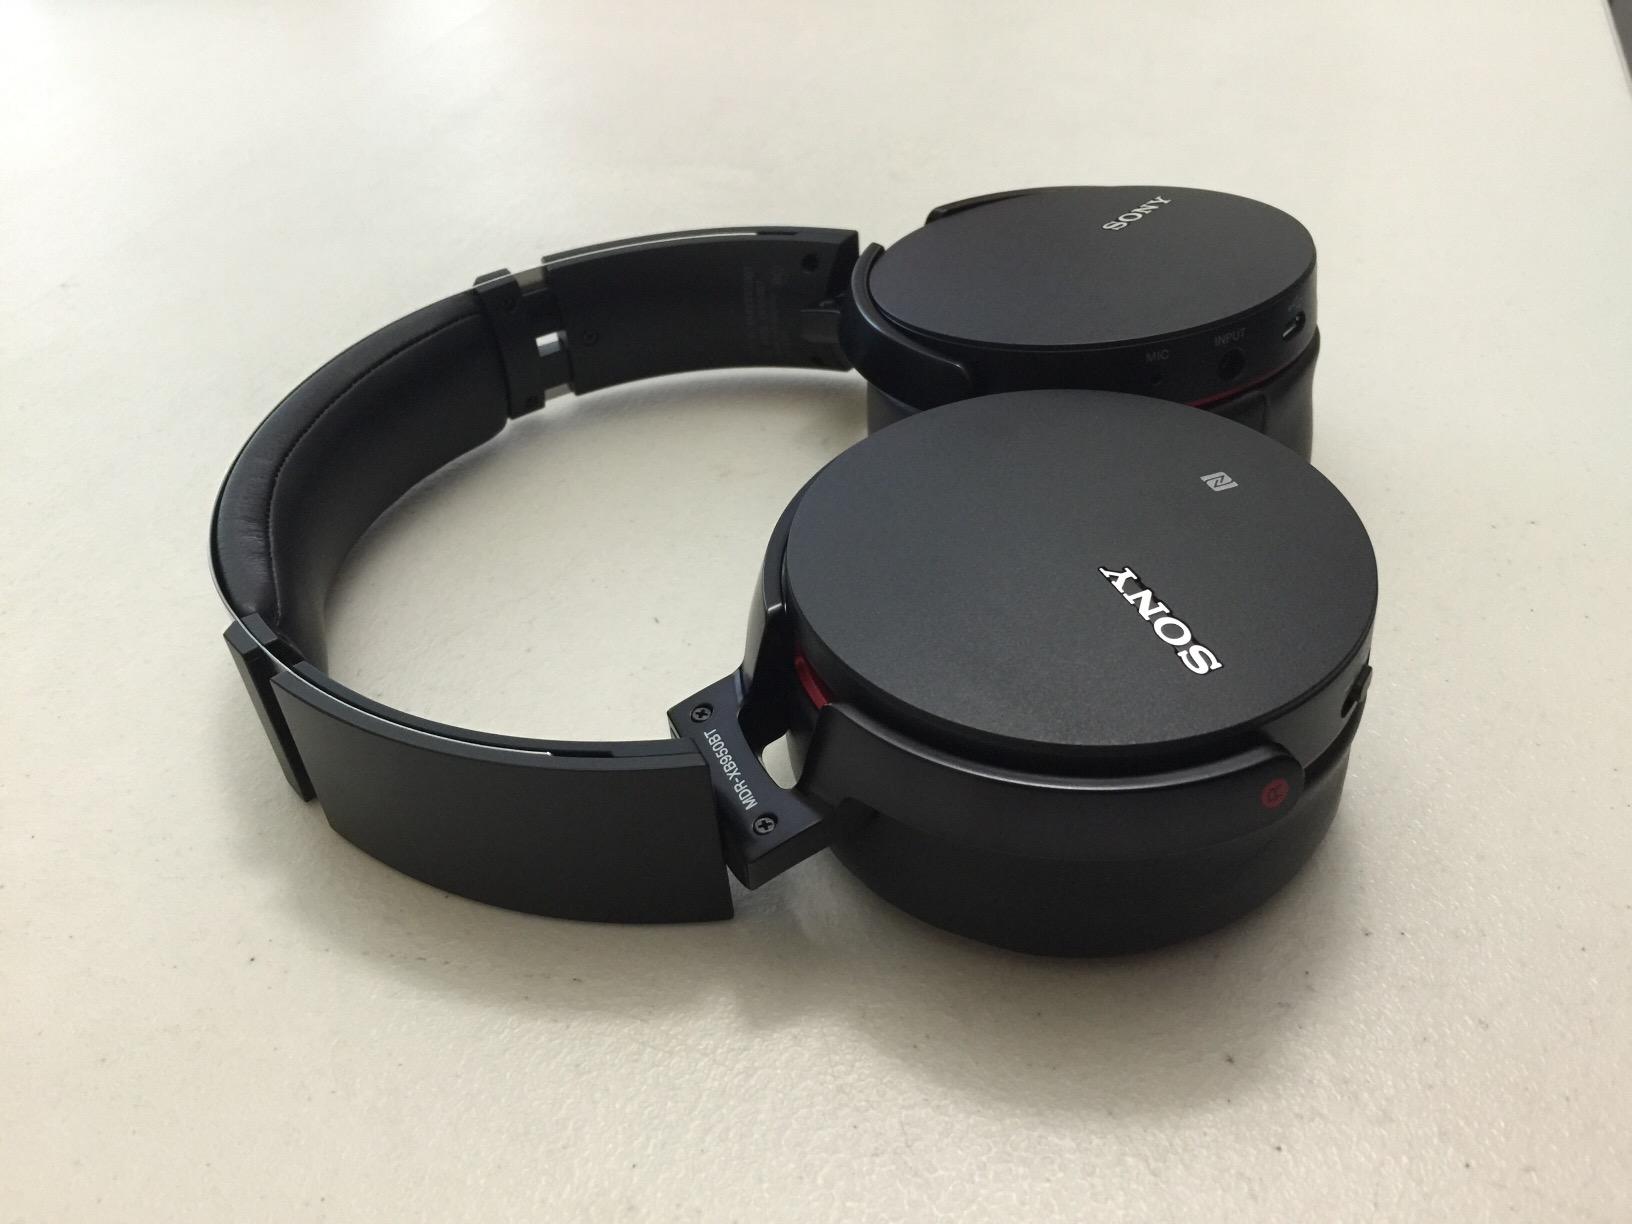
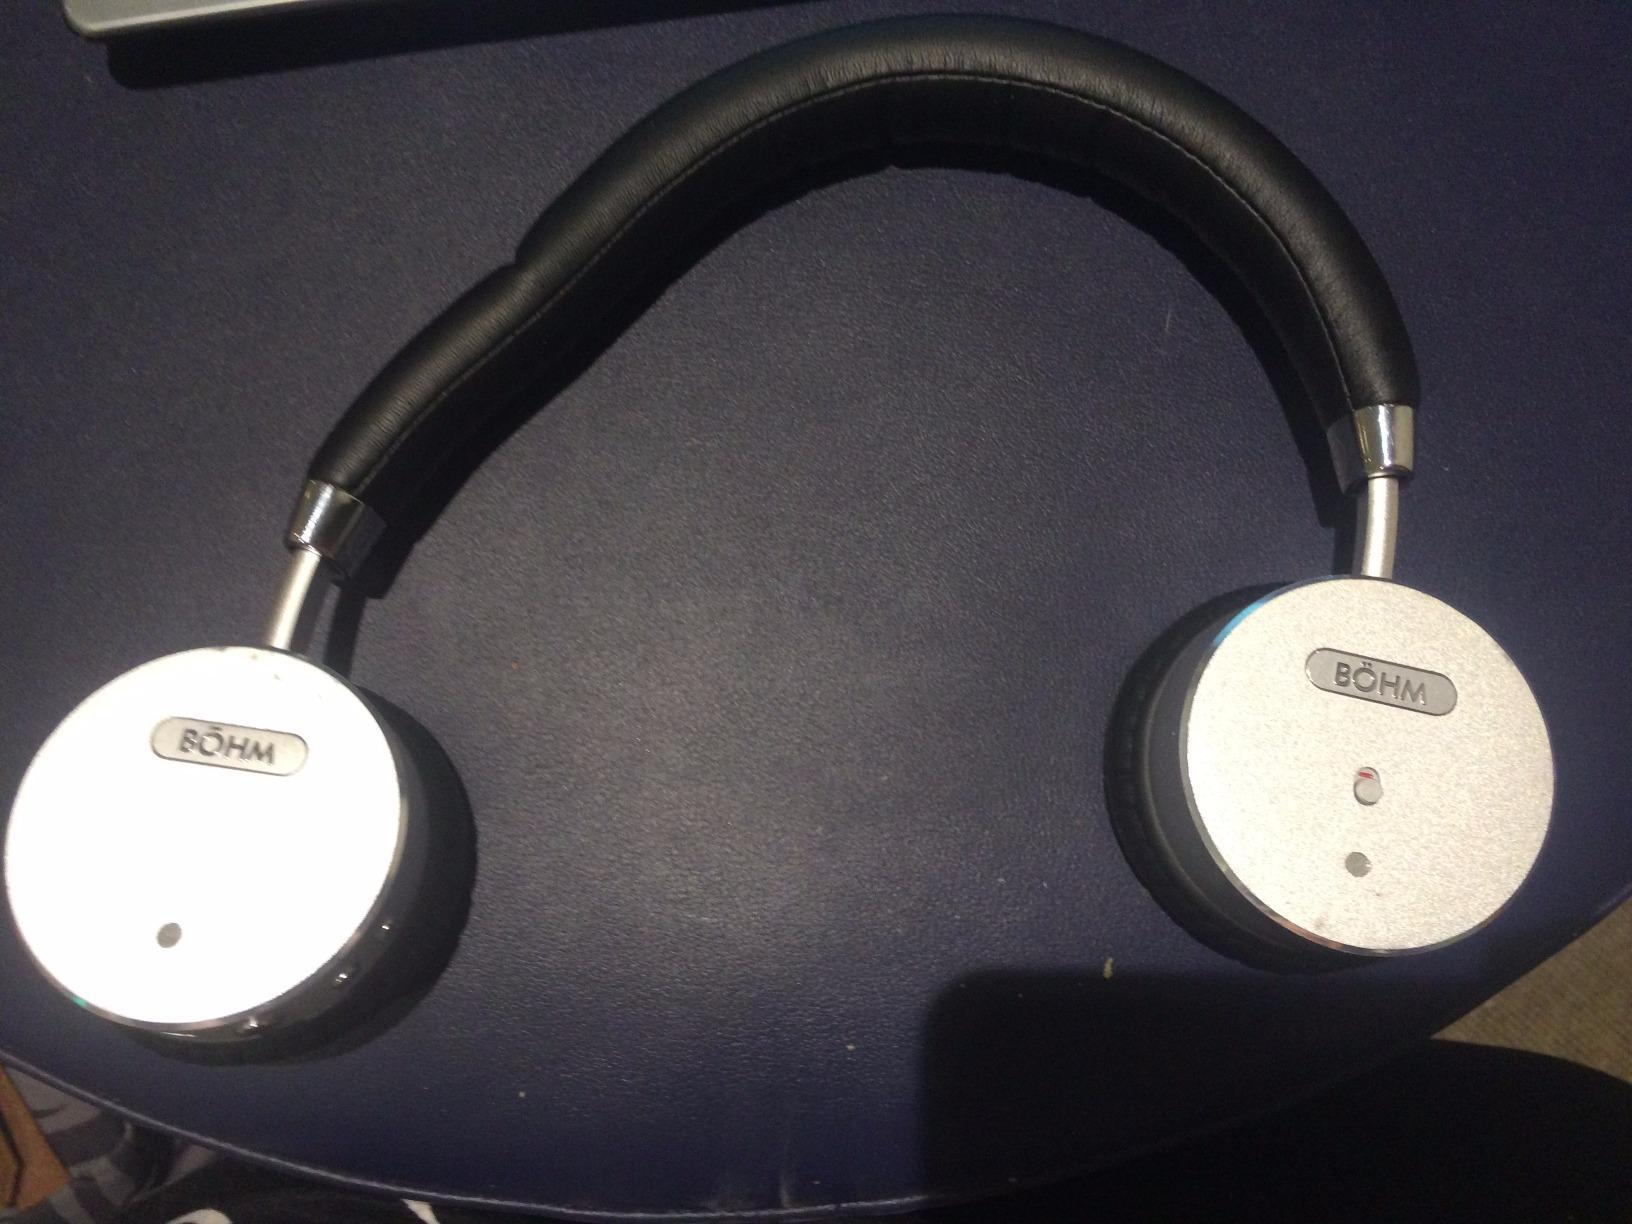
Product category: headphones
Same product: no